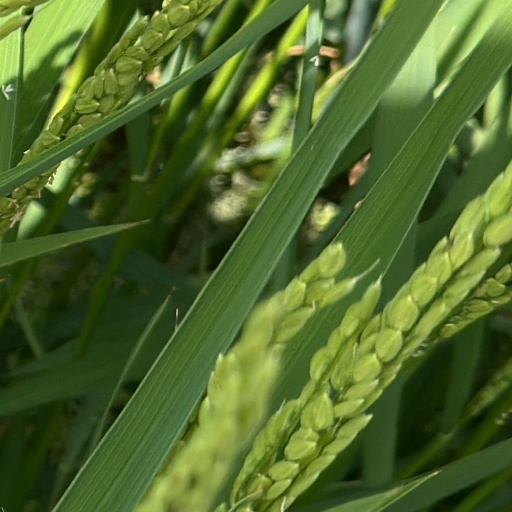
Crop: rice